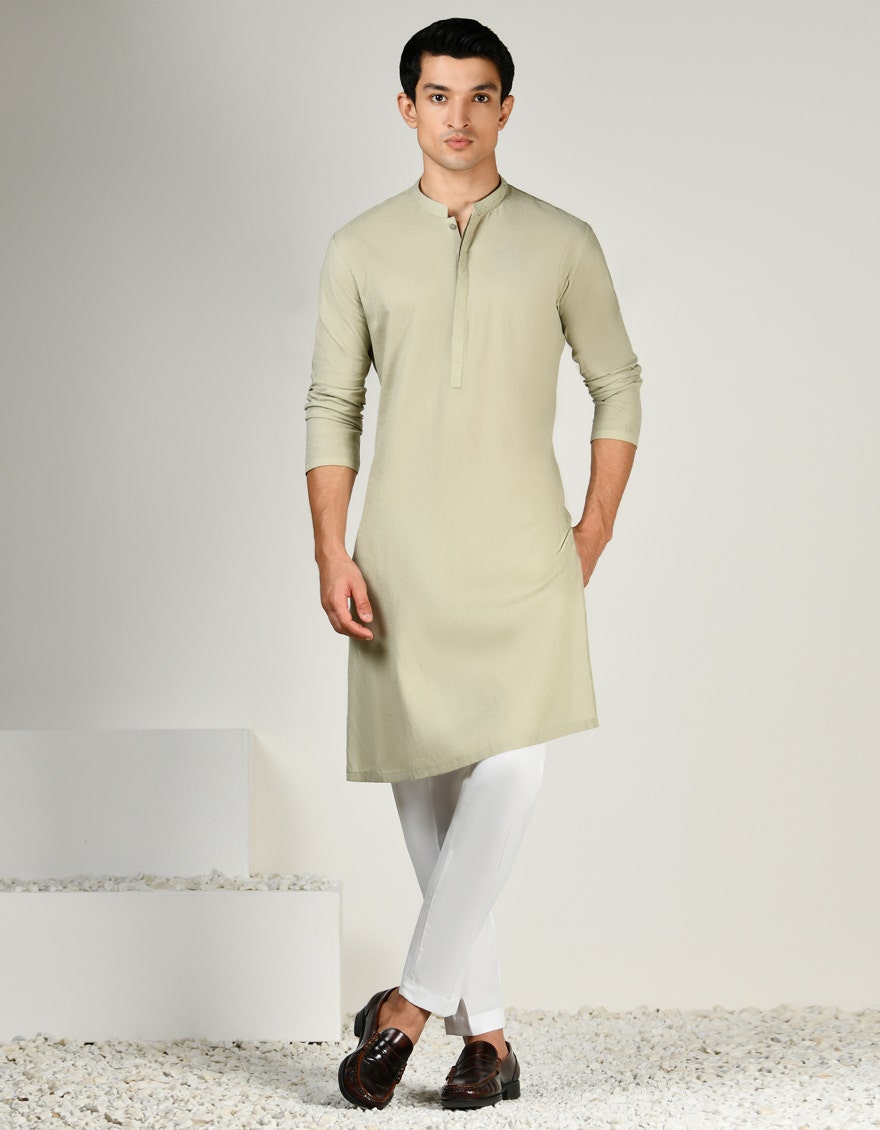
green kurta pajamas